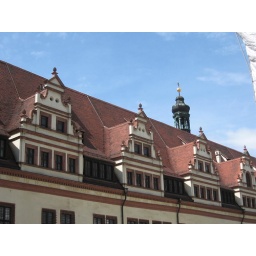
Detail of the roof of a Nice building in the alter Stadt (downtown)